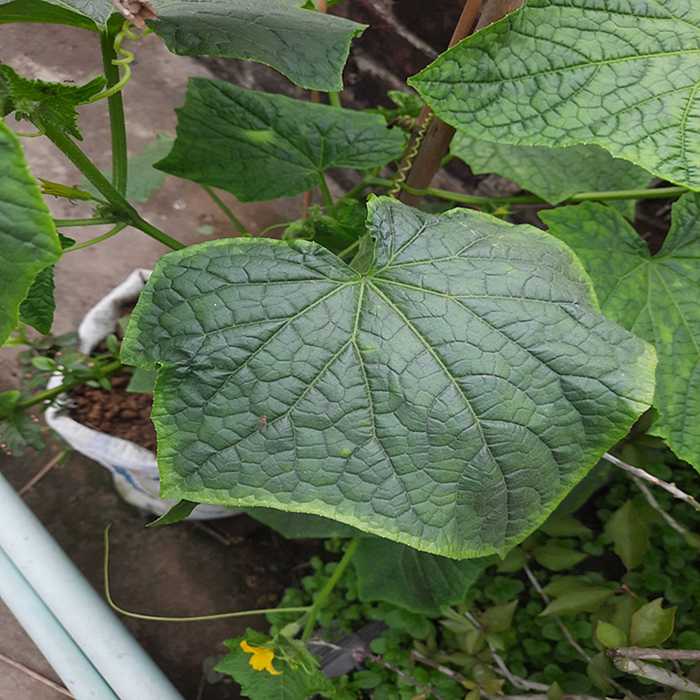
Plant: Cucumber
Label: Fresh leaf